Edward Larned

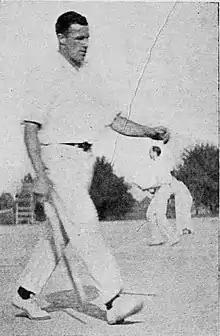

Edward Penniman Larned (1882–1927) was an American tennis player. Larned's American roots could be traced back to just after the arrival of the Mayflower. He was born in New Jersey, but later moved to Florida. Larned's elder brother William Larned was seven times U. S. singles champion. Edward was a decade younger than William. He reached the quarter-finals of the U. S. Championships in 1901 (where he handed a walkover to his brother). In 1903 he lost in the semi-finals to William Clothier in straight sets. He reached the fourth round in 1909, lost in round two in 1911, round three in 1912 and round three in 1916. Larned made his last appearance in 1918, where he lost in round one. He was married to Caroline Lesley Fuller, the sister of R. Buckminster Fuller. Larned died from influenza in Miami in 1927, aged 44.